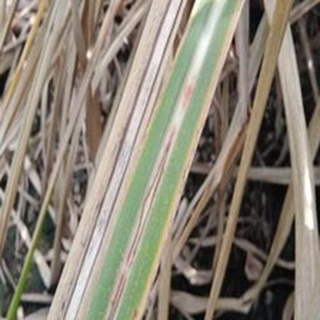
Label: sugarcane_red_rot